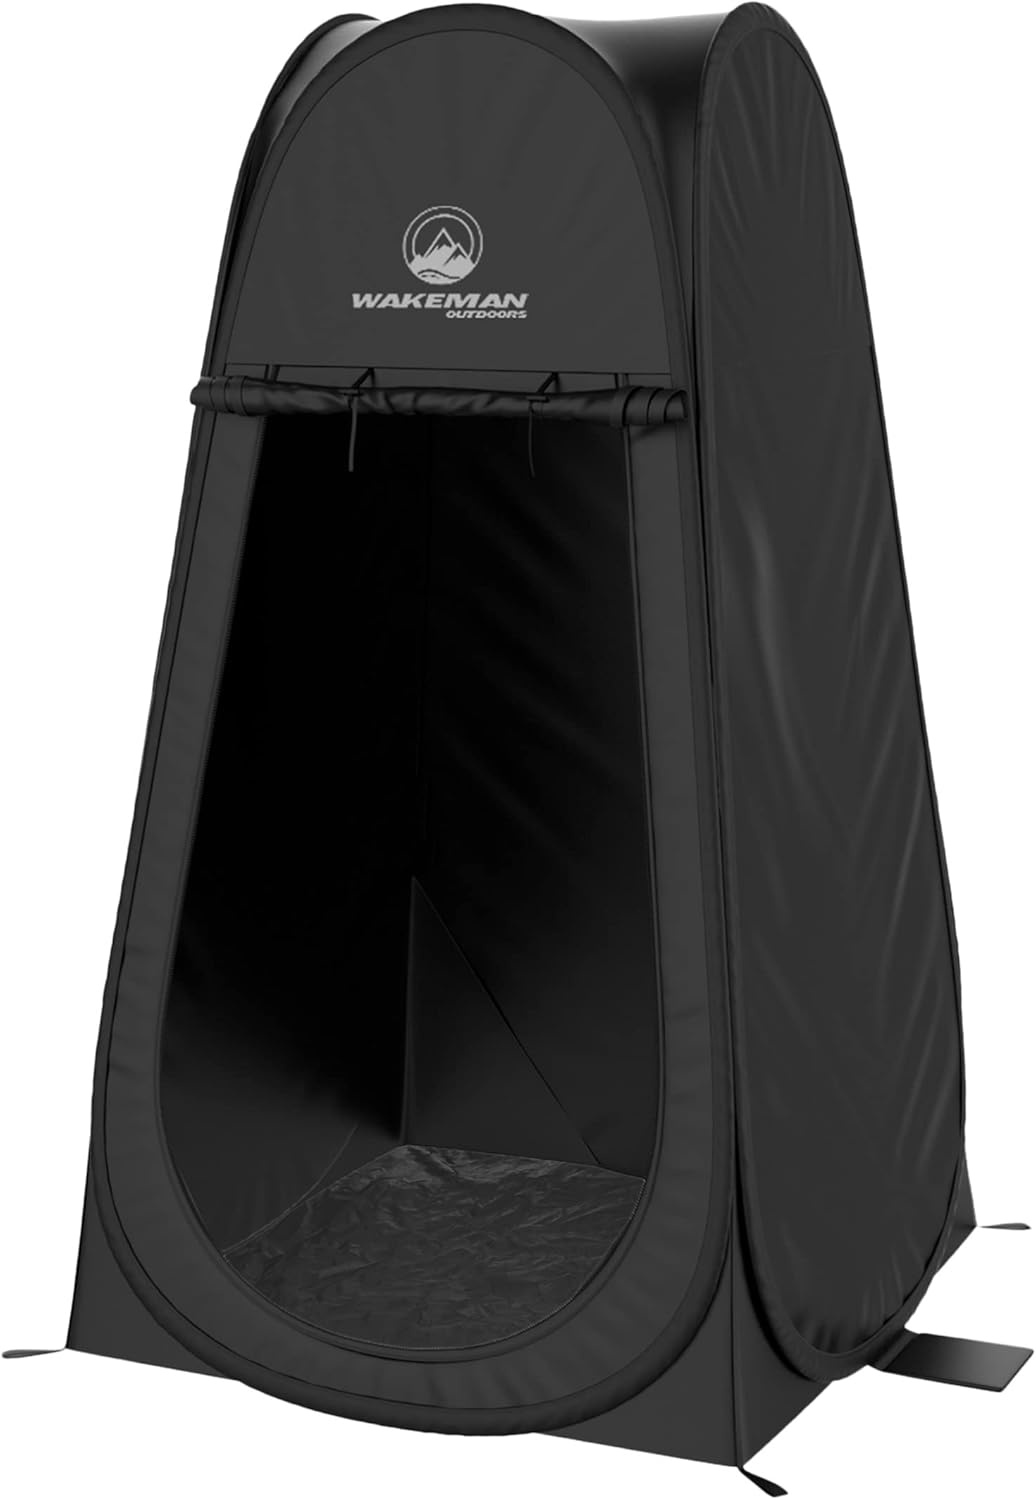
Wakeman Pop Up Privacy Pod - Versatile Camping Companion
Looking for a little more privacy and comfort during your outdoor adventures? The Pop Up Pod from Wakeman is your perfect solution! Whether you're camping, at the beach, or at a festival, this versatile privacy shelter has got you covered. Features: - Versatile Usage: This Pop Up Pod can be used as a privacy shower tent, dressing room, or even a portable toilet stall, making it a must-have for all your outdoor activities. - Easy Setup: Set up is a breeze with the pop-up design that springs open in seconds, and it folds down conveniently into a compact size for easy transportation and storage. - Durable Construction: Made with high-quality materials, this Pop Up Pod is built to last through many adventures, providing you with a reliable shelter wherever you go. - Privacy and Protection: The Pod features a zippered door for easy access and a mesh top for ventilation, ensuring you stay cool and comfortable while maintaining your privacy. - Carry Bag: Comes with a convenient carry bag for easy portability, so you can take your privacy shelter with you wherever you go. Say goodbye to awkward changing situations or long lines at public restrooms - with the Wakeman Pop Up Pod, you can enjoy peace of mind and convenience wherever your outdoor excursions take you. Get yours today and elevate your outdoor experience!
Brand: GearMustHave
Category: Sporting Goods > Outdoor Recreation > Camping & Hiking > Portable Toilets & Showers > Portable Showers & Privacy Enclosures > Privacy Screens